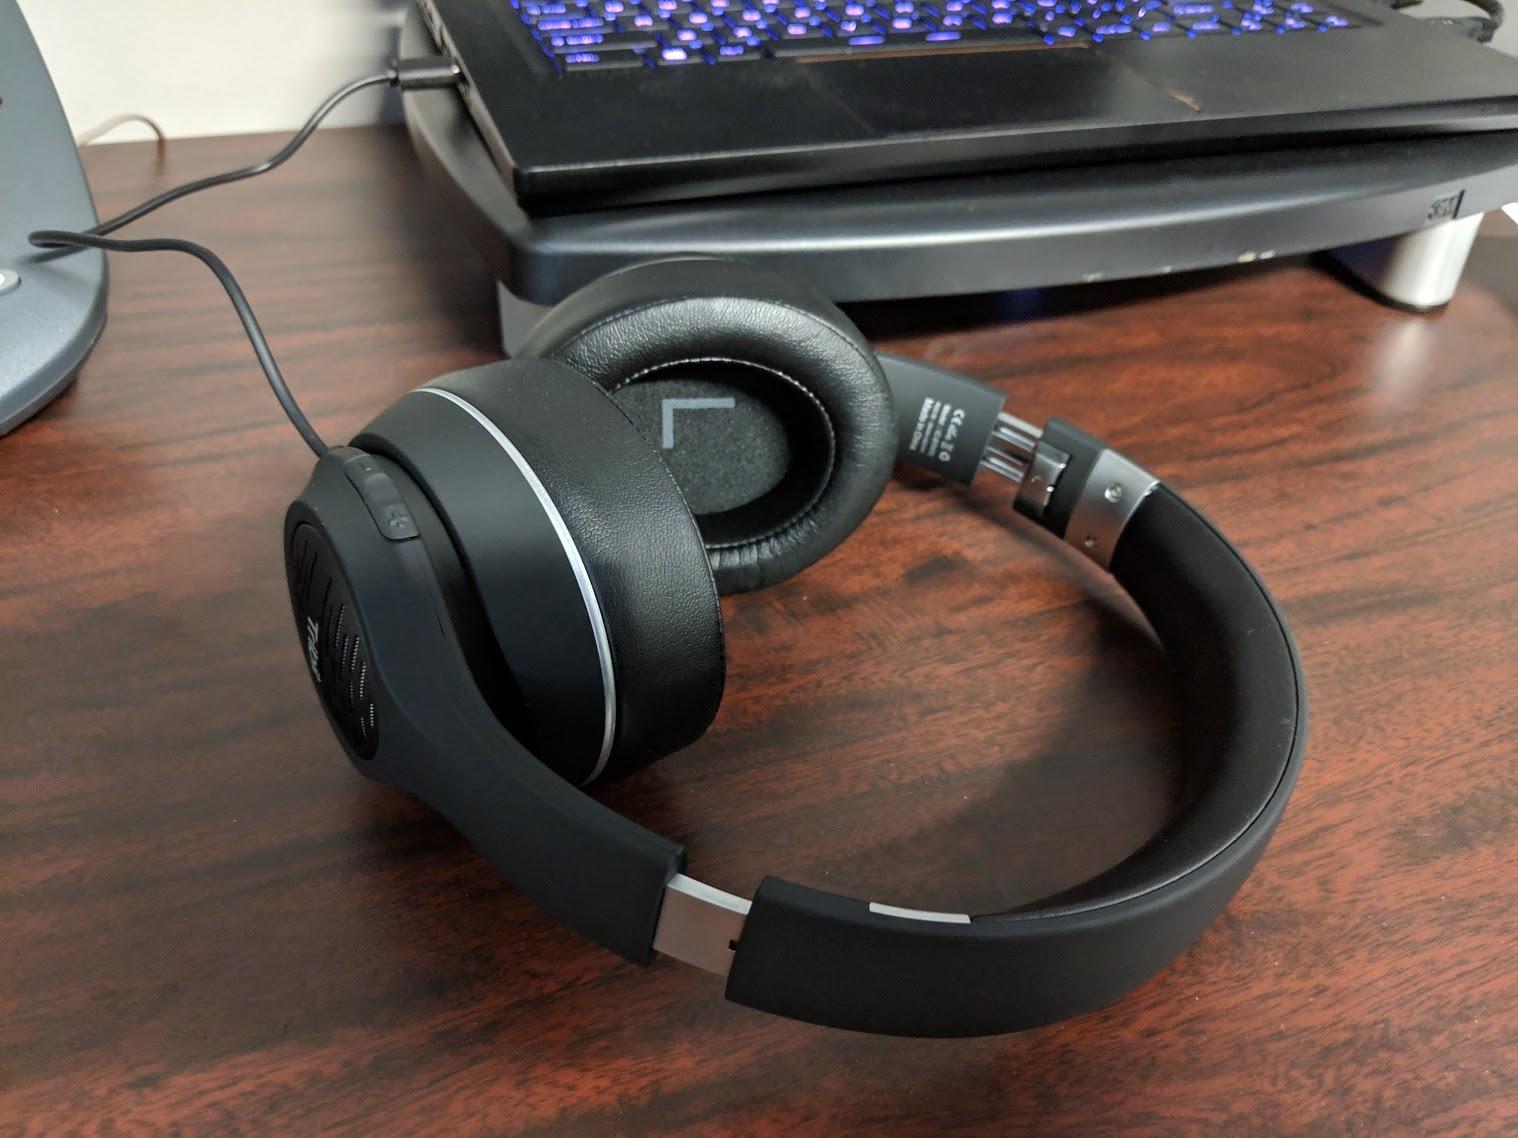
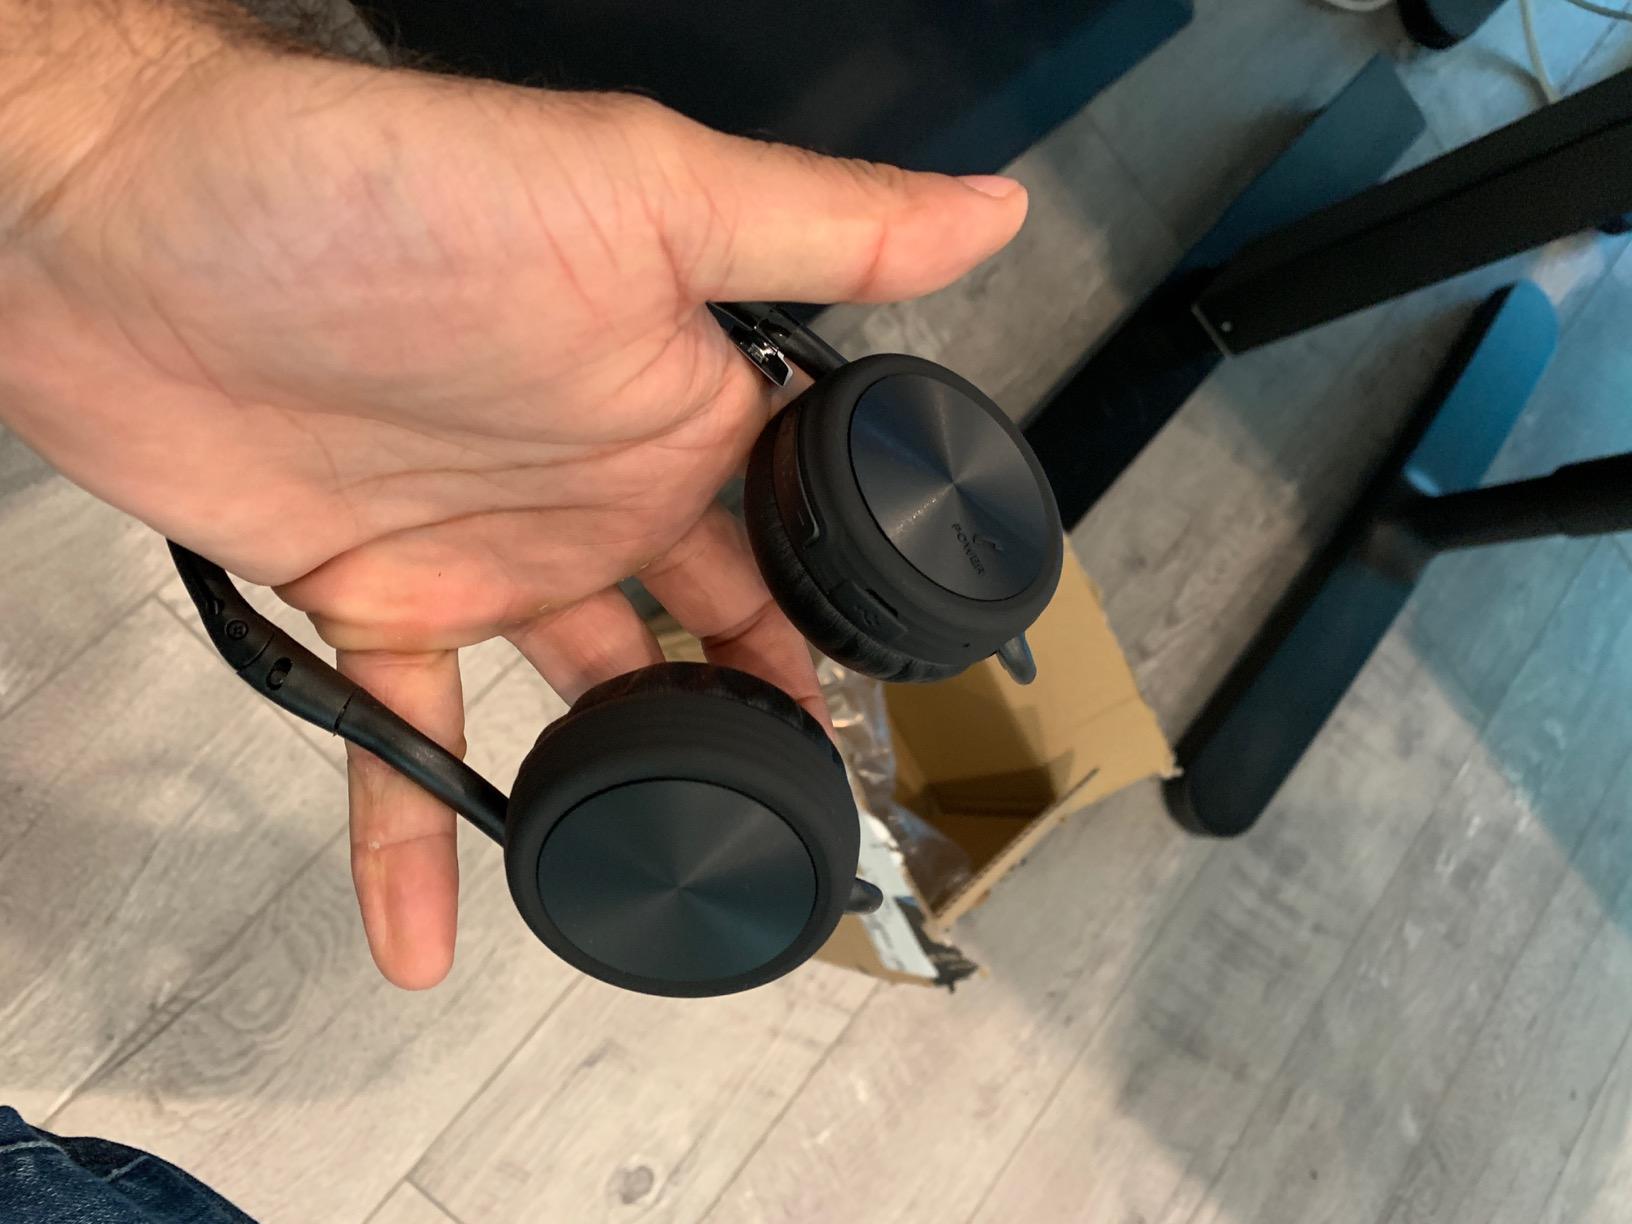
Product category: headphones
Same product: no